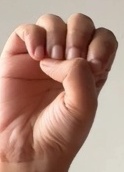
ASL sign: E